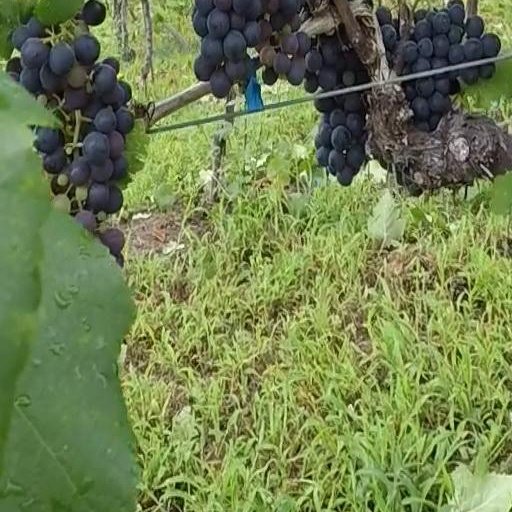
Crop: grape